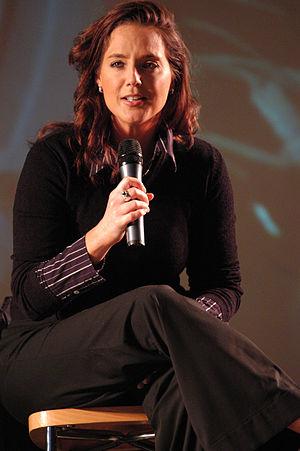
L’actrice sud-africaine Suanne Braun lors de la rencontre Stargate UK organisée en 2006 à Cheltenham, en Angleterre.